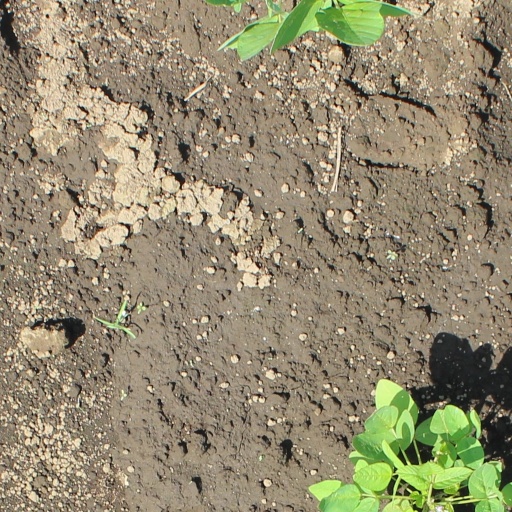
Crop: soybean